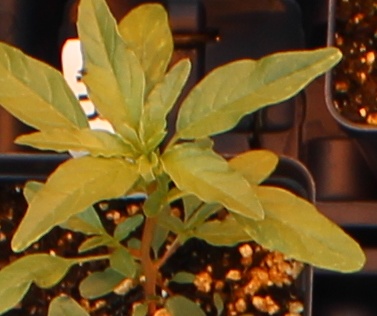
Label: Waterhemp